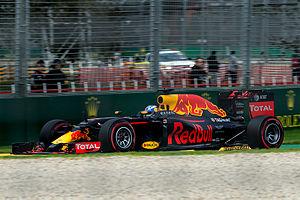
Le Grand Prix automobile d'Australie 2016, disputé le 20 mars 2016 sur le circuit d'Albert Park, est la 936ᵉ épreuve du championnat du monde de Formule 1 courue depuis 1950. Il s'agit de la 32ᵉ édition du Grand Prix d'Australie comptant pour le championnat du monde de Formule 1 et de la première manche du championnat 2016.